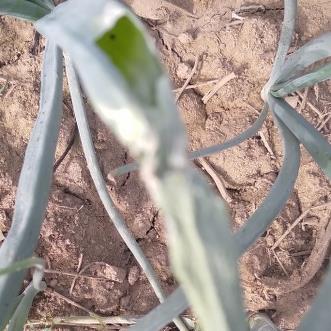
Crop: Onion
Condition: fusarium-d